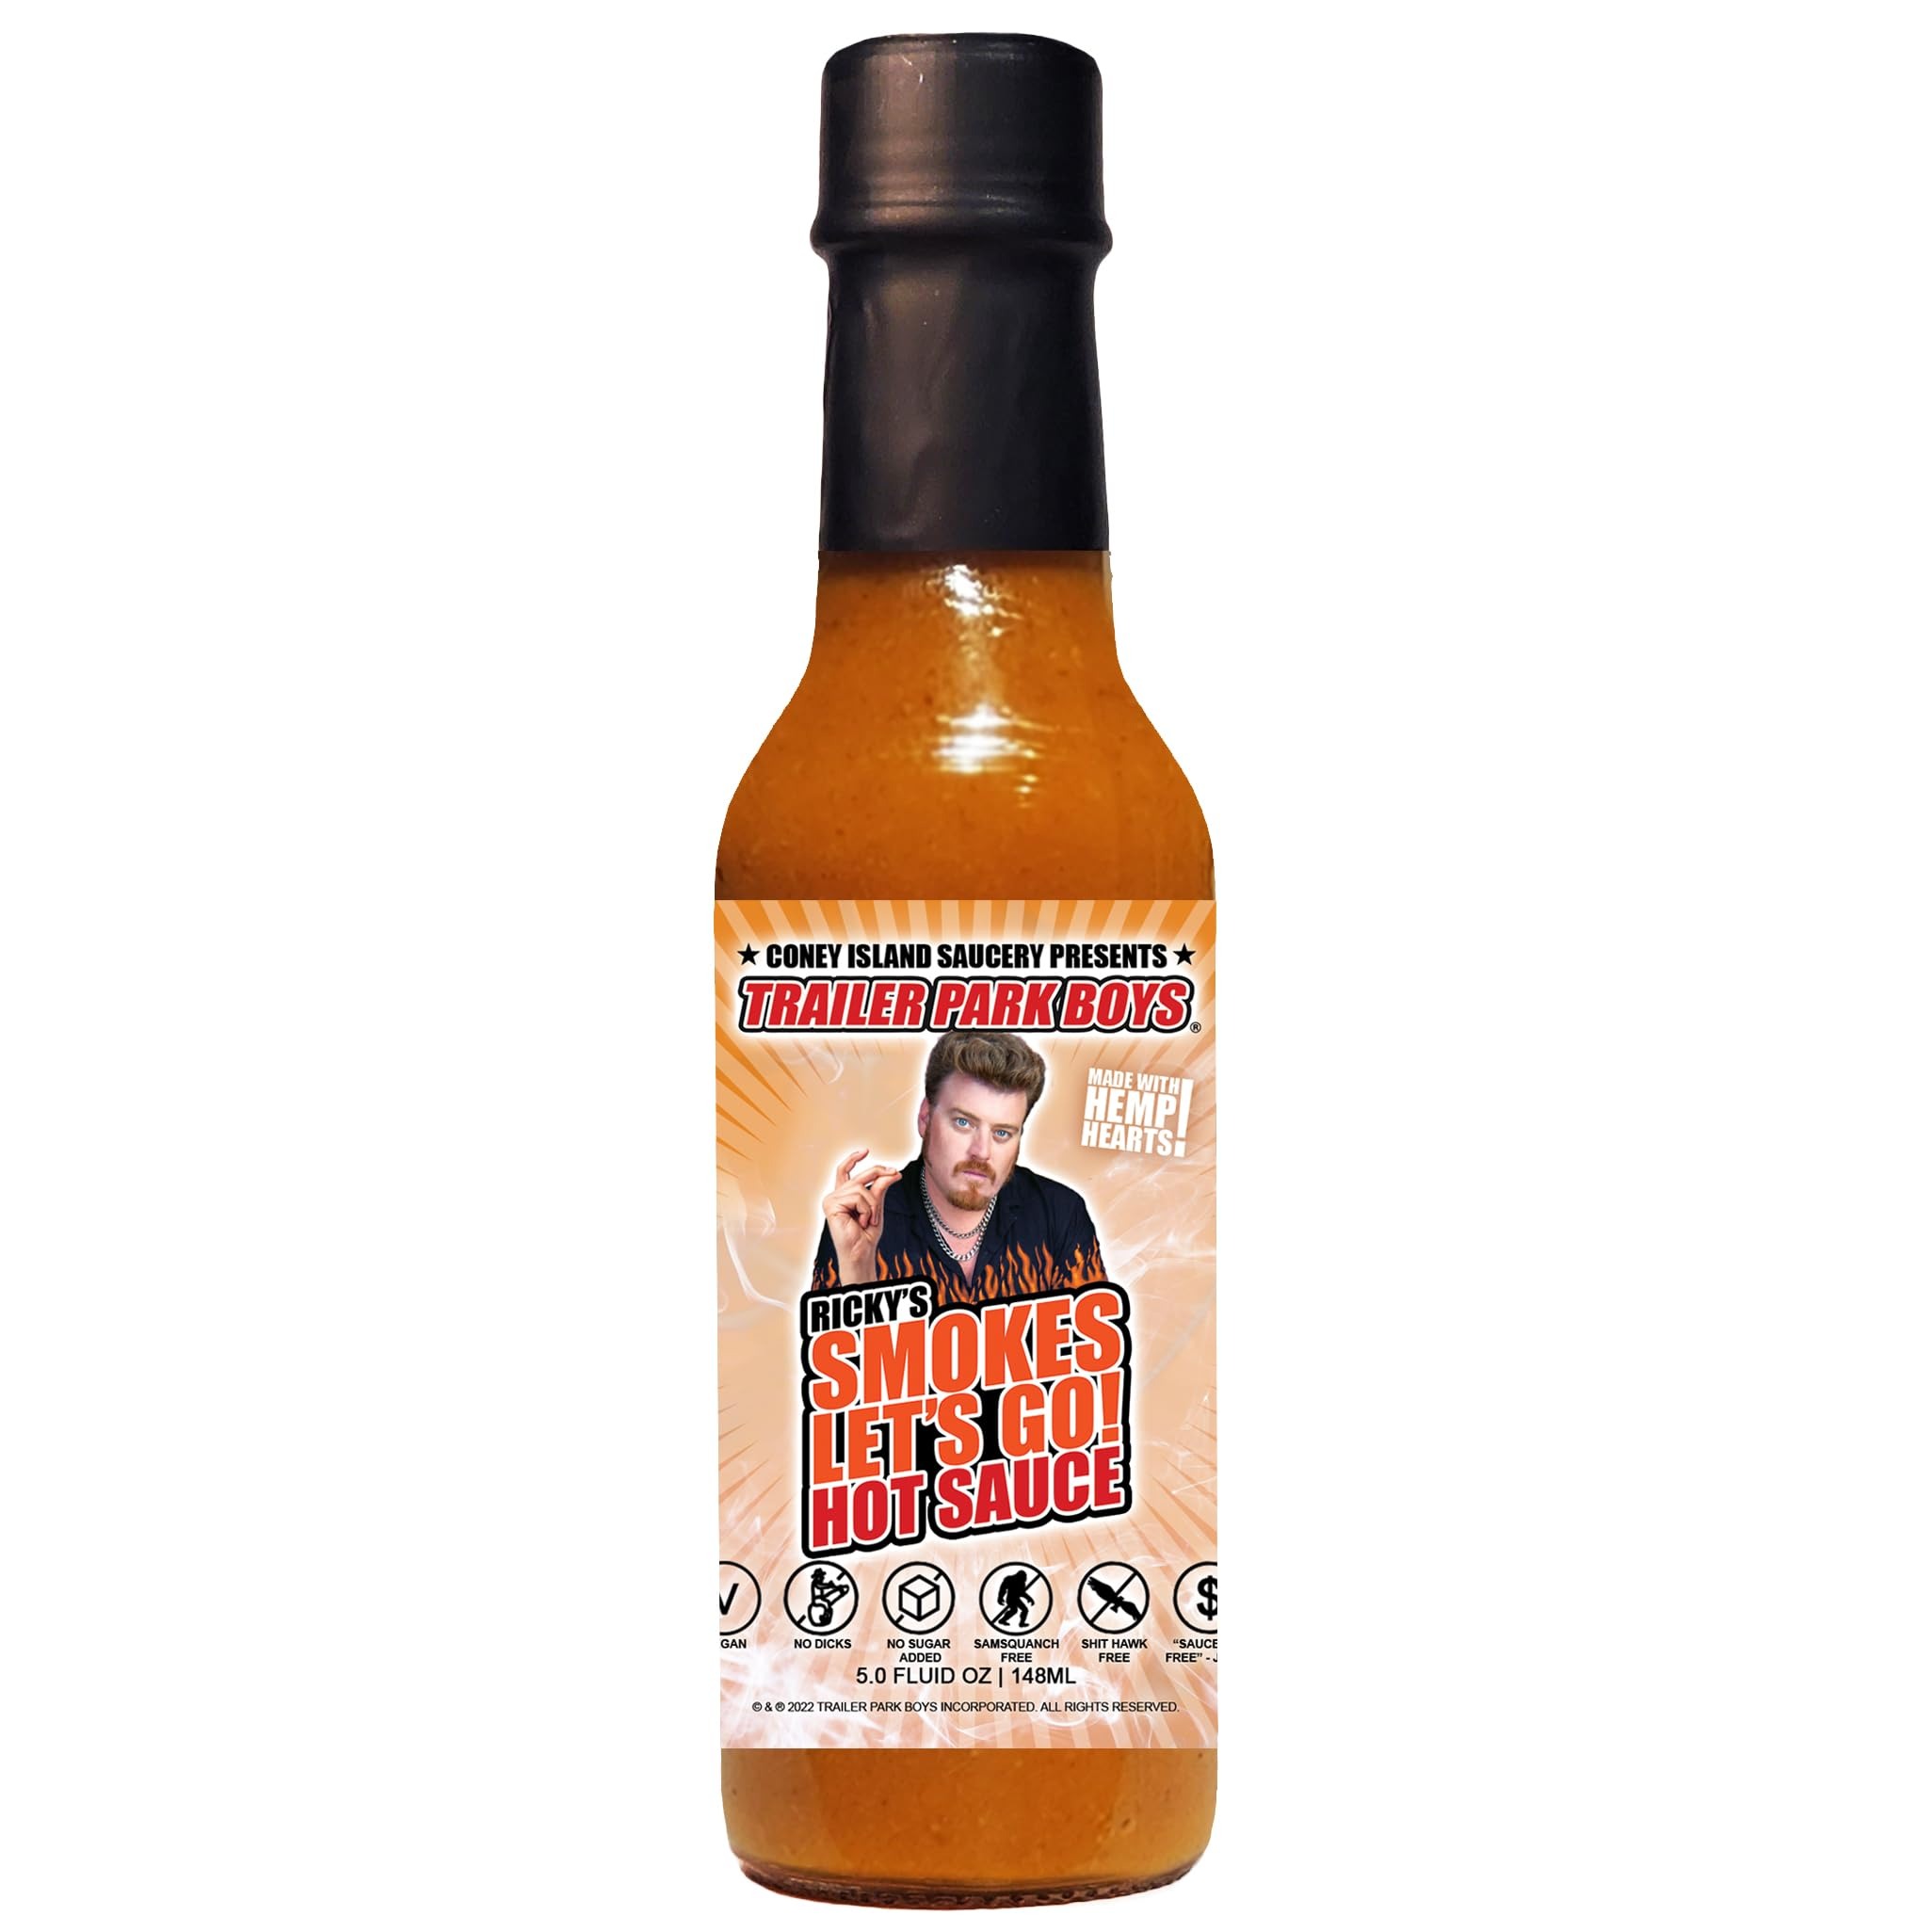
Item Name: Coney Island Saucery - Trailer Park Boys - Ricky's Smokes Let's Go Hot Sauce
Bullet Point 1: IT'S A THRILLRIDE FOR YOUR MOUTH: smoke forward hot sauce featuring infused hemp hearts, bright middle tones and a warm lasting scotch bonnet heat.
Bullet Point 2: Distilled Vinegar, Onions, Carrots, Garlic (Garlic, Water), Roasted Red Peppers (Roasted Red Peppers, Water, Salt, Citric Acid), Red Scotch Bonnet Pepper Mash (Scotch Bonnet Peppers and Vinegar), Molasses, Natural Smoke Flavoring (Water, Natural Mesquite Smoke Flavor), Oak Smoked Sea Salt, Extra Virgin Olive Oil, Chipotle Powder, Hemp Hearts, Smoked Paprika, Jugo Seasoning Sauce (Hydrolyzed Soy Protein, Caramel Color) *CONTAINS: Soy
Bullet Point 3: HOW SPICY IS IT? MEDIUM HIGH; Bright smoke forward flavor and ends with a warm scotch bonnet heat.
Bullet Point 4: HOW DO I USE IT? Pairs well with:Sheesh kabobers, any food from a gas station, breakfast sammichest, poutine and those shitty microwavable snacks when you are drunk and or high with the munchies.
Bullet Point 5: MADE IN THE USA: Let Ricky's Smokes Let's Go Hot Sauce bring a warm smokey flavor to your favorite foods! This hot sauce contains no artificial colors. Vegan - No Sugar Added - Keto friendly. Proudly based in New York, Made In the USA.
Product Description: Coney Island Saucery’s Trailer Park BoysTM Ricky’s Smokes Let’s Go! Hot Sauce is a smoke forward hot sauce featuring infused hemp hearts, bright middle tones and a warm lasting scotch bonnet heat. Pairs well with:Sheesh kabobers, any food from a gas station, breakfast sammichest, poutine and those shitty microwavable snacks when you are drunk and or high with the munchies.
Value: 5.0
Unit: Fl Oz

Price: 17.99